Paddy Roy Bates

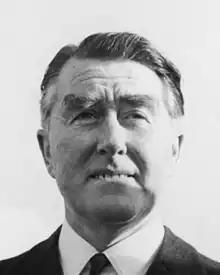
Bates in 1966

Patrick Roy Bates (29 August 1921 – 9 October 2012), self-styled as Prince Roy of Sealand, was a British pirate radio broadcaster and micronationalist, who founded the self-proclaimed Principality of Sealand.